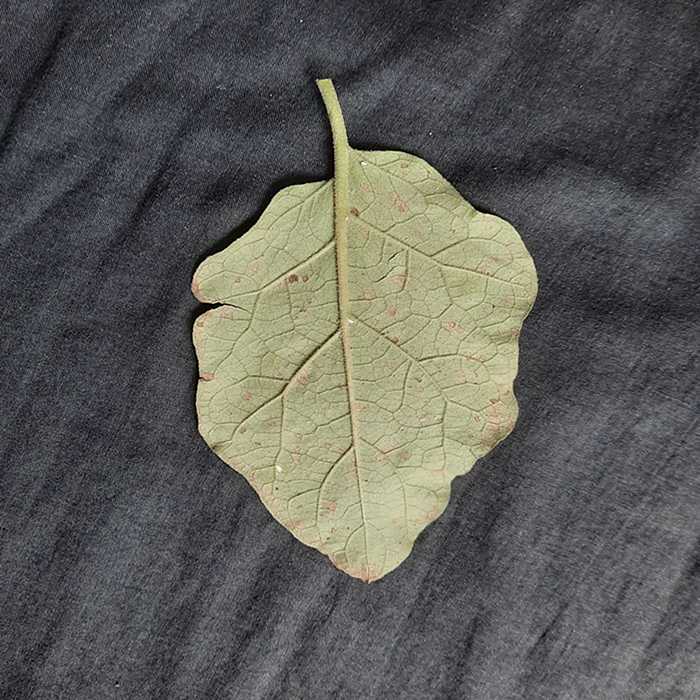
Plant: Eggplant
Label: Eggplant Cercopora leaf spot